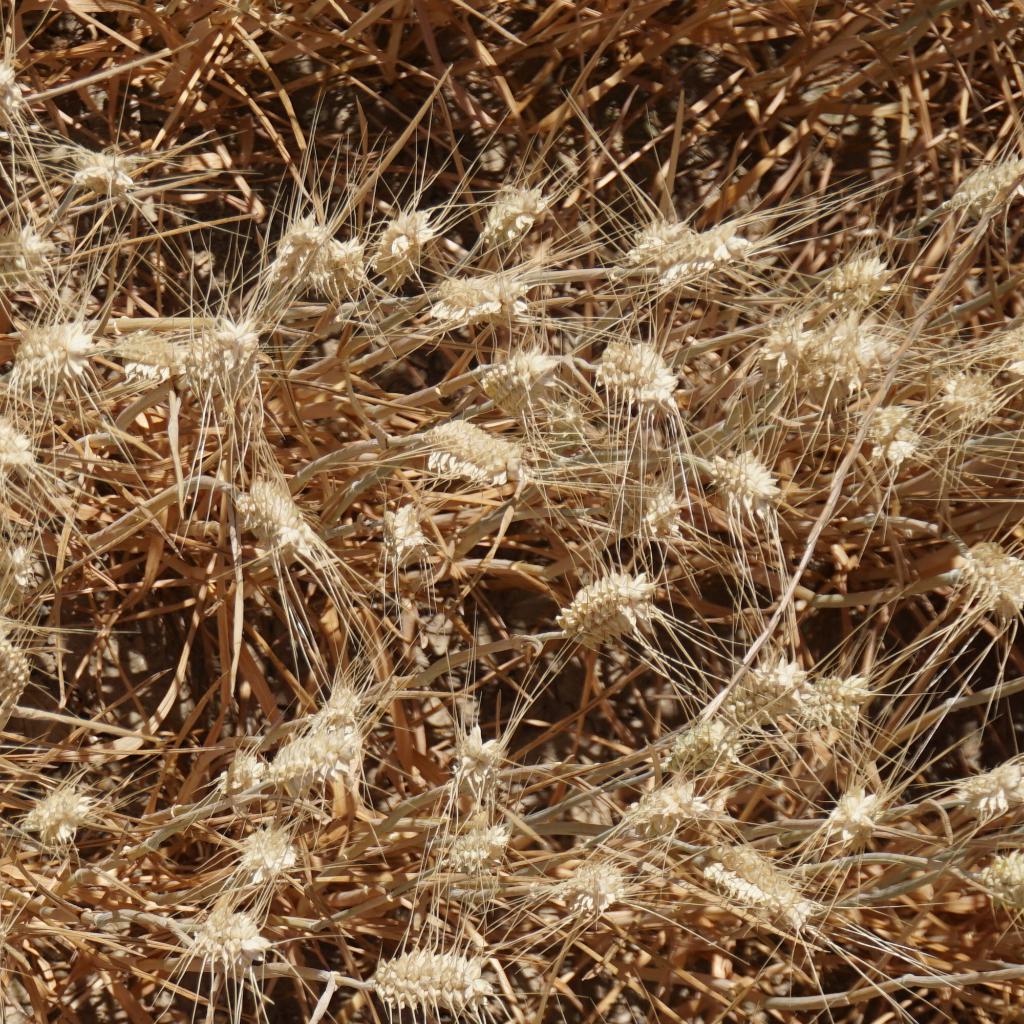
Country: France
Location: Gréoux
Wheat development stage: Filling - Ripening